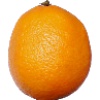
Label: lemon_meyer